Charles Hector McFadyen

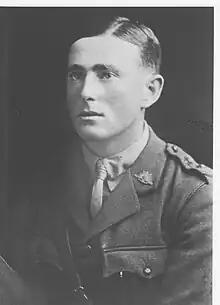

Charles Hector McFadyen (29 October 189226 August 1965) was an Australian soldier, senior public servant and sportsman. He was a leading community figure in Canberra from inception until 1939 when he returned to Melbourne. He is best known for his time heading the Department of Shipping & Transport.